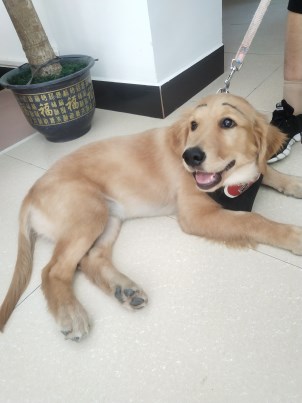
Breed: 5355-n000126-golden_retriever